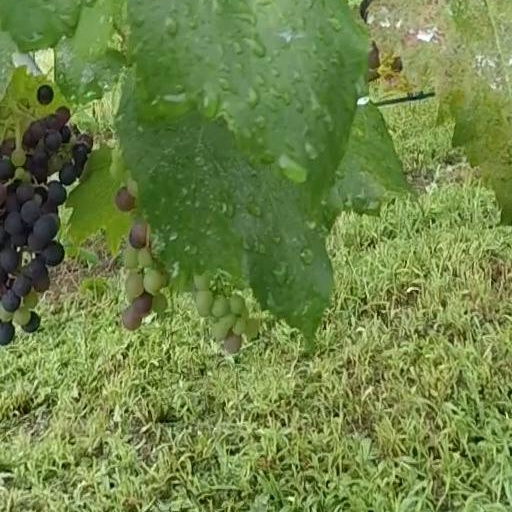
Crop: grape